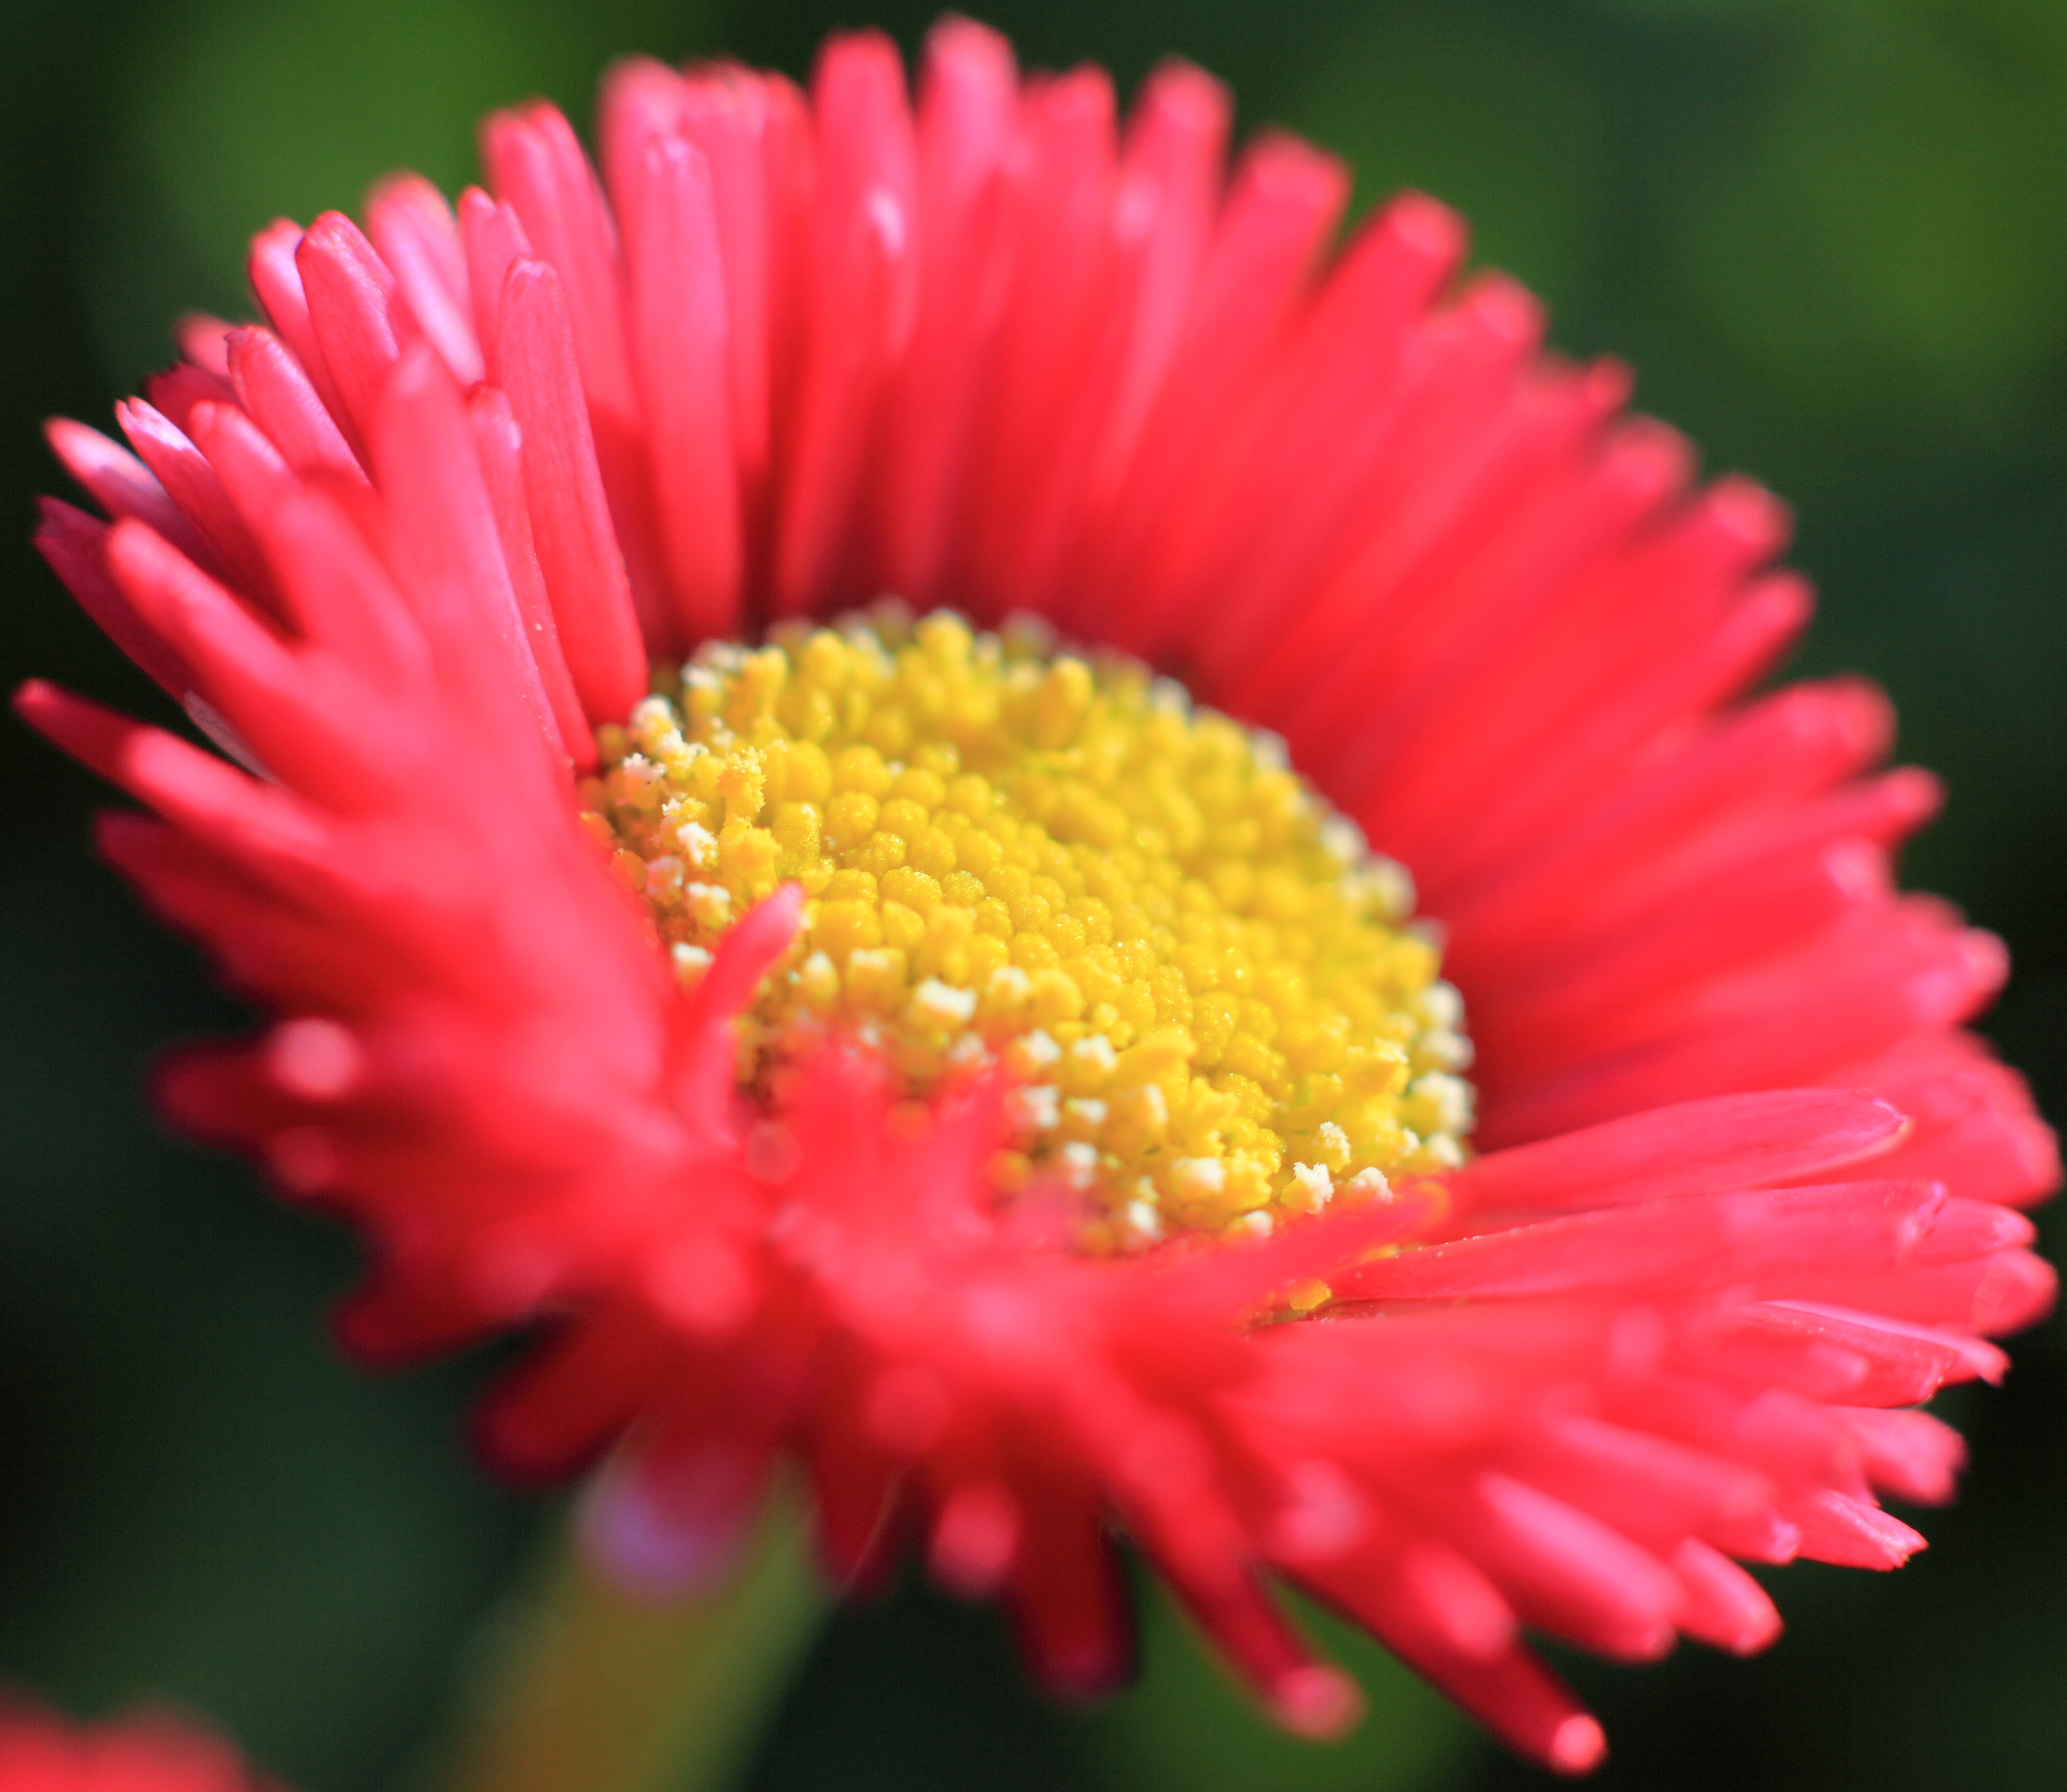
plant, photography, flower, petal, daisy, high, red, botany, yellow, flora, close up, 5d, hires, gerbera, markii, hi, res, resolution, macro photography, flowering plant, daisy family, annual plant, plant stem, land plant